Godzilla: Final Wars

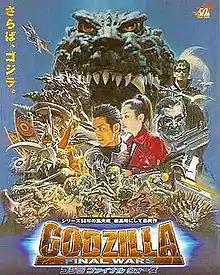
Theatrical release poster by Noriyoshi Ohrai

is a 2004 Japanese "kaiju" film directed by Ryuhei Kitamura, with special effects by Eiichi Asada. Distributed by Toho and produced by its subsidiary Toho Pictures, it is the 29th film in the "Godzilla" franchise, and the sixth and final film in the franchise's Millennium era. The film stars Masahiro Matsuoka, Rei Kikukawa, Don Frye, Maki Mizuno, Kazuki Kitamura, Kane Kosugi, Kumi Mizuno, Kenji Sahara, Masami Nagasawa, Chihiro Otsuka, Shigeru Izumiya, Masakatsu Funaki, Masato Ibu, Jun Kunimura, and Akira Takarada. In the film, when a mysterious race of aliens known as the Xiliens arrive on Earth, the Earth Defense Force (EDF) find themselves locked in battle with various monsters attacking cities around the world, leading them to revive the only chance to save their planet: Godzilla.